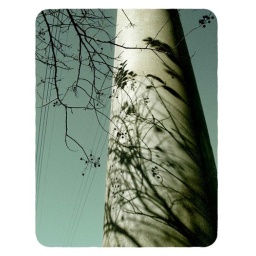
tree branch against a telephone pole.